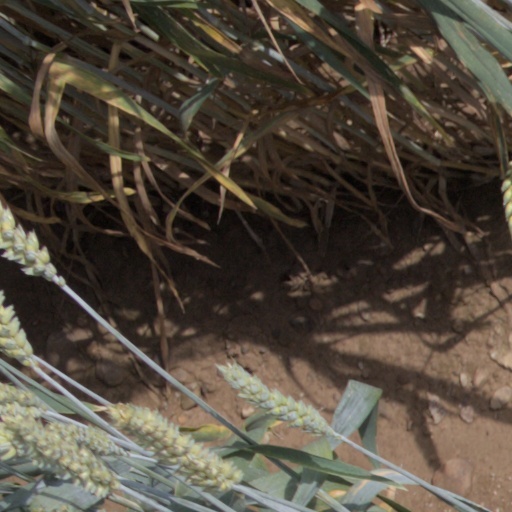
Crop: wheat